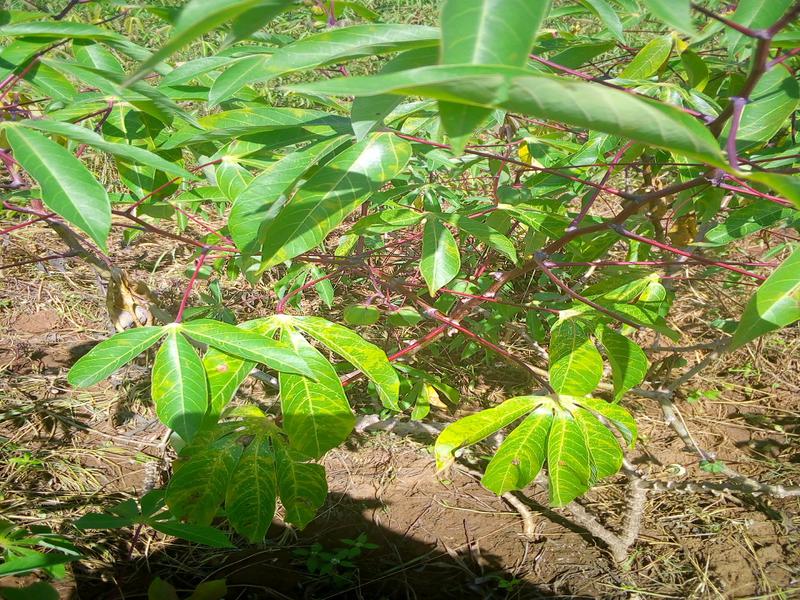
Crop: cassava
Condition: brown_streak_disease